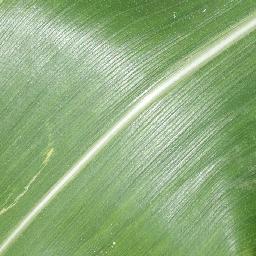
Label: Corn_(Maize)___Healthy